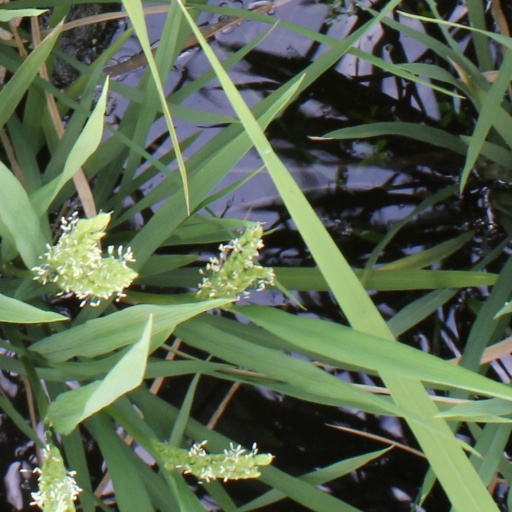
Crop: rice